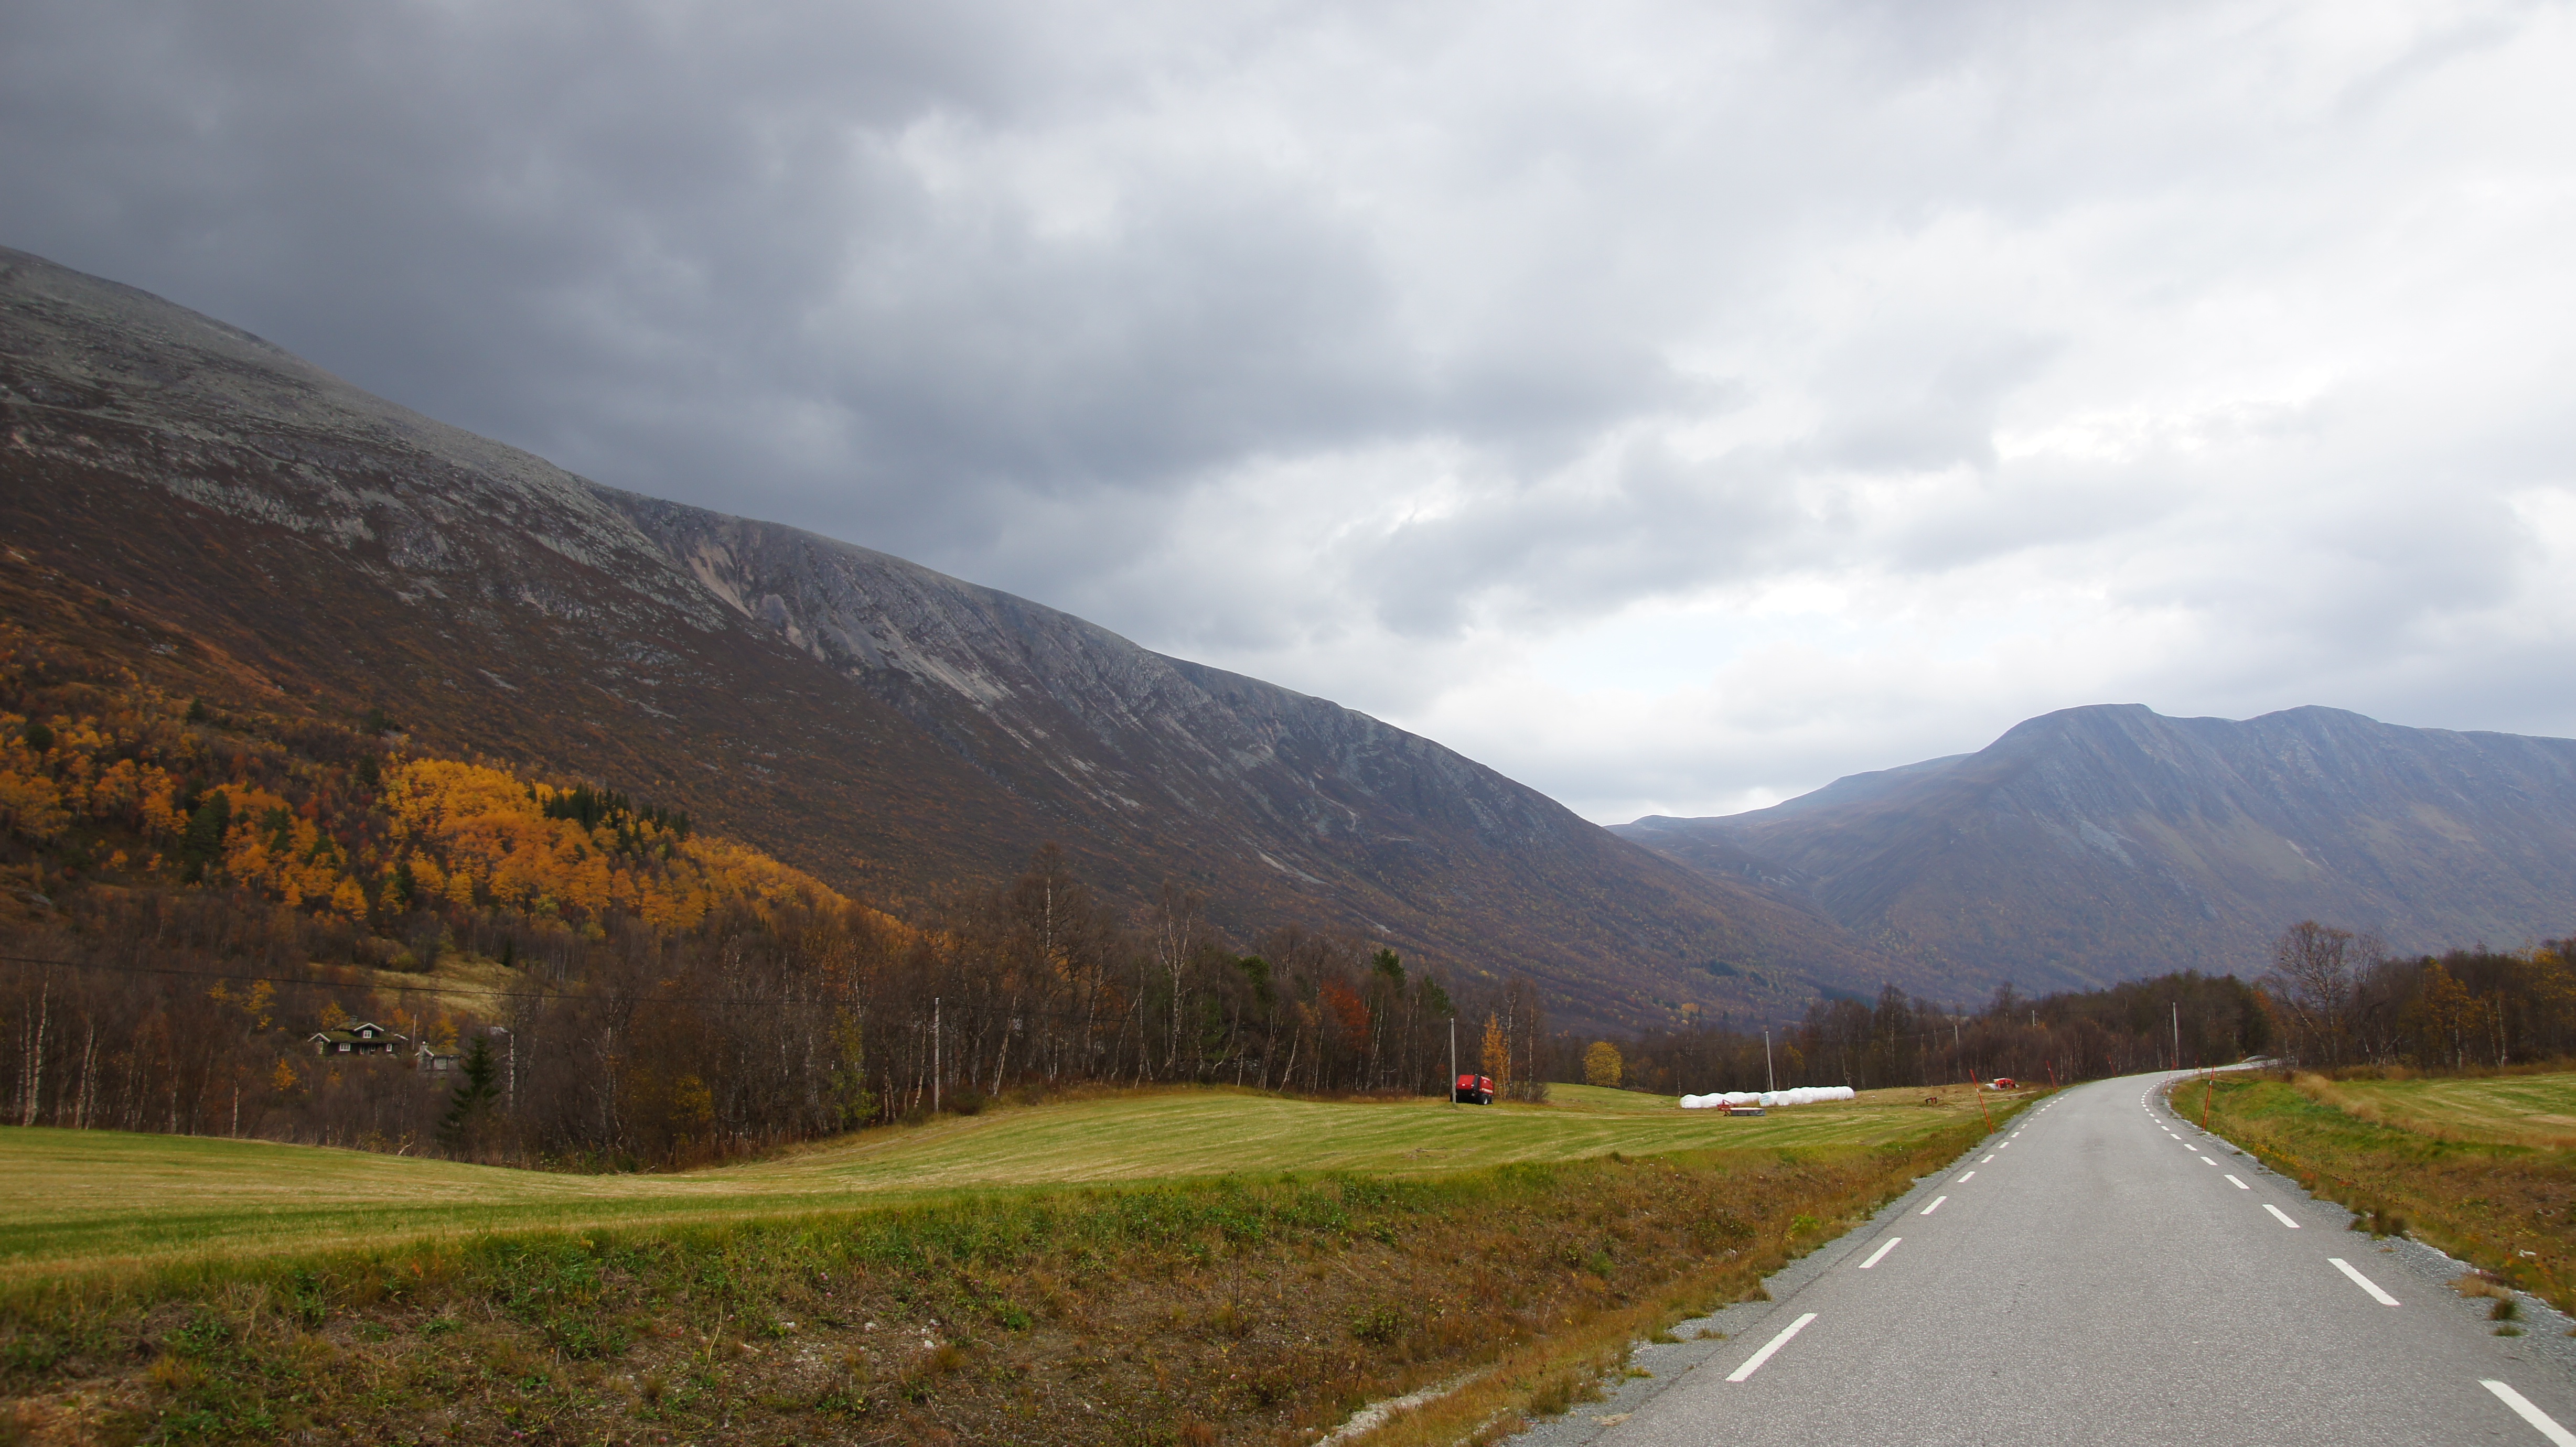
landscape, nature, mountain, cloud, road, hiking, meadow, hill, lake, valley, mountain range, autumn, reservoir, highland, ridge, road trip, leaves, outdoors, alps, infrastructure, plateau, way, nice, fell, loch, fall colors, the nature of the, norway, rural area, landform, mountain pass, geographical feature, atmospheric phenomenon, mountainous landforms, storli valley